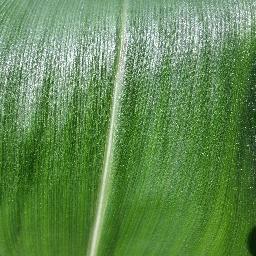
Label: Corn_(Maize)___Healthy